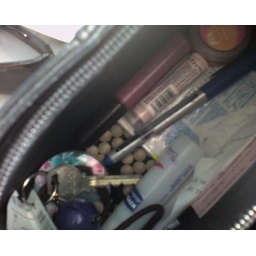
When the lid of a bottle of pills becomes worn while in your bag.